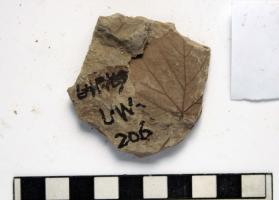
一个化石属于被子植物，其特征描述:属征：叶与现生榛属近似，不对称卵形或椭圆形，繁殖器官未知。

简述：叶卵形或椭圆形，顶部渐尖，基部心形，两侧不对称，一侧成耳垂状，一侧心形，叶缘具齿，羽状达缘。

详述：叶卵形或椭圆形，长5.5~6cm，宽4.2~5cm，顶部渐尖，基部心形，两侧不对称，一侧成耳垂状，一侧心形，叶缘具齿，中脉直；侧脉羽状，基部二对距离较近，其余侧脉约4对，互生，以40度角从中脉伸出，第一对脉斜向上，夹角较大，具3~4条外脉，外脉弯曲伸向叶缘，侧脉微曲伸向叶缘，具分支；三次脉与侧脉垂直伸出，排列整齐。